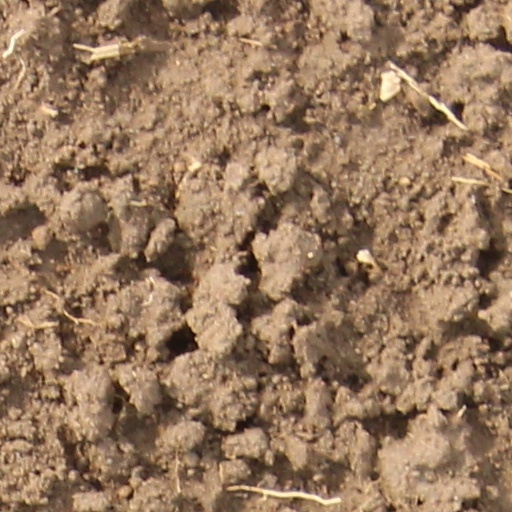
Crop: wheat